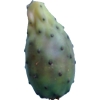
Label: cactus_fruit_green